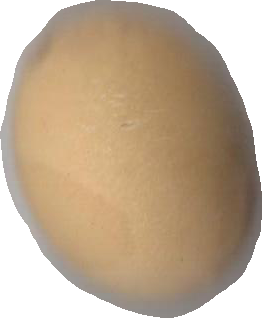
Variety: Grobogan